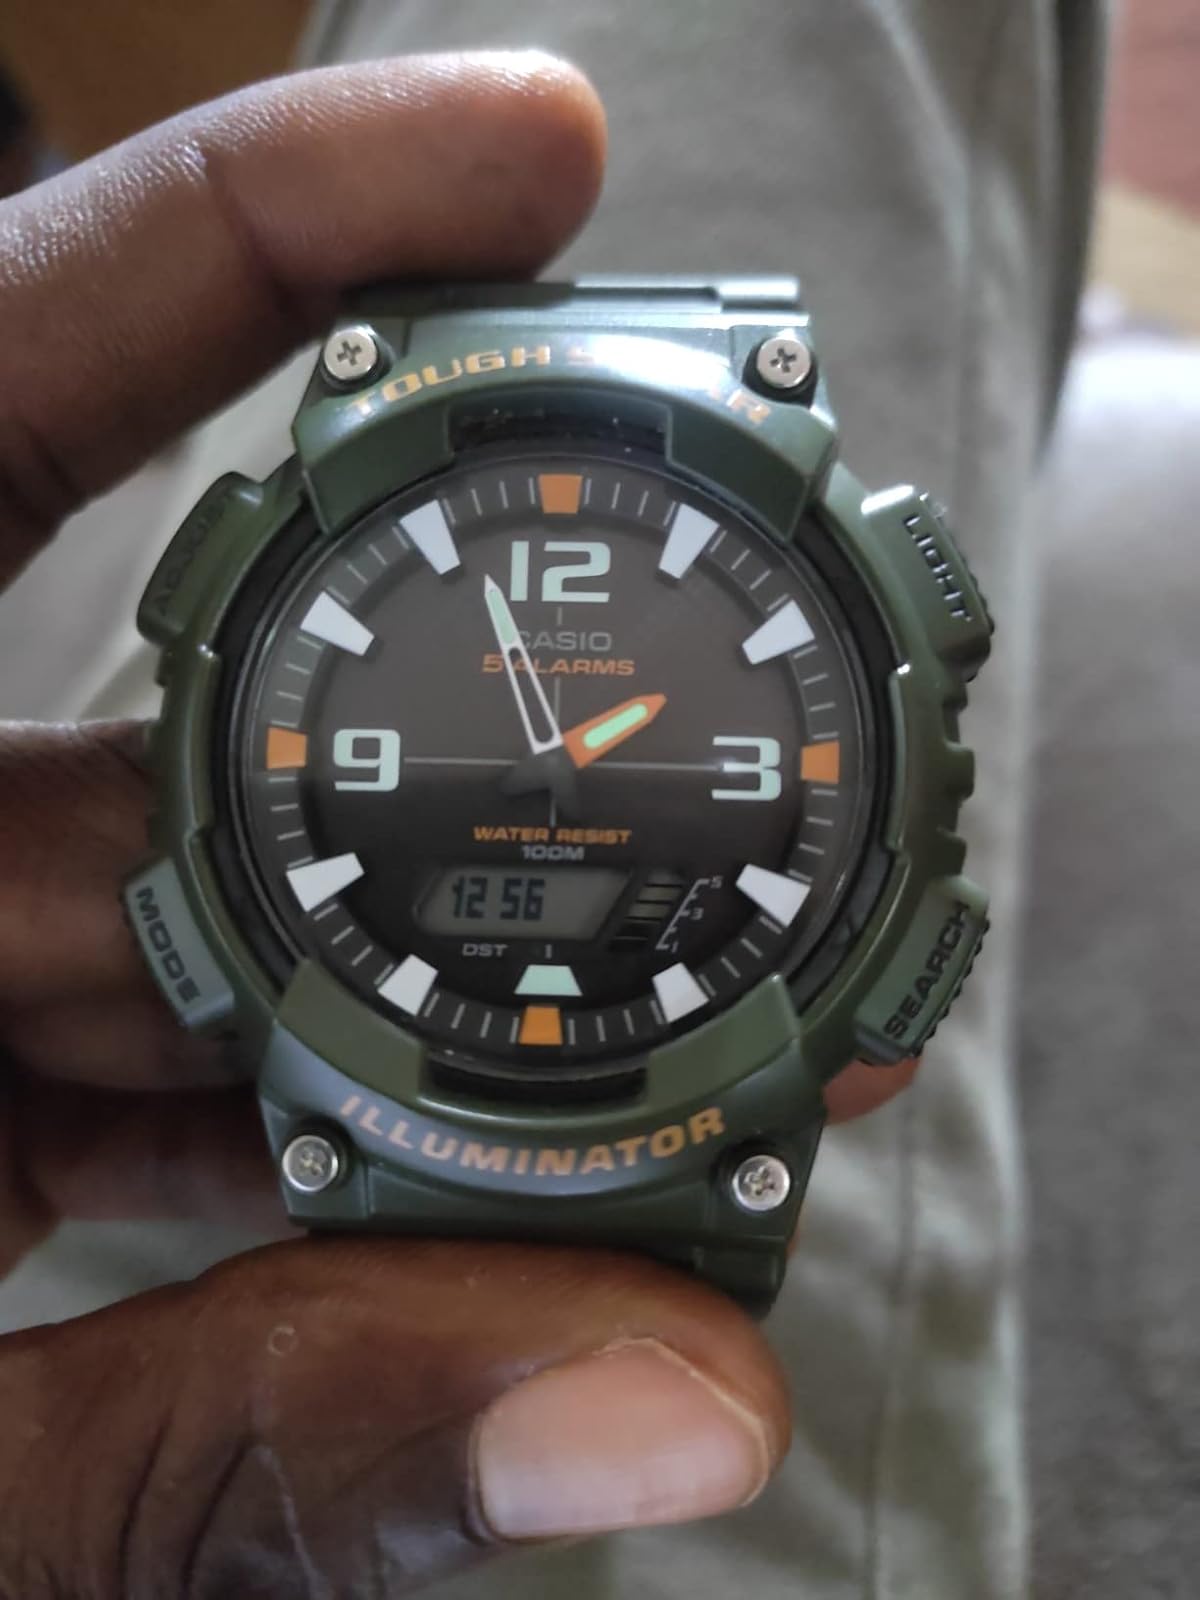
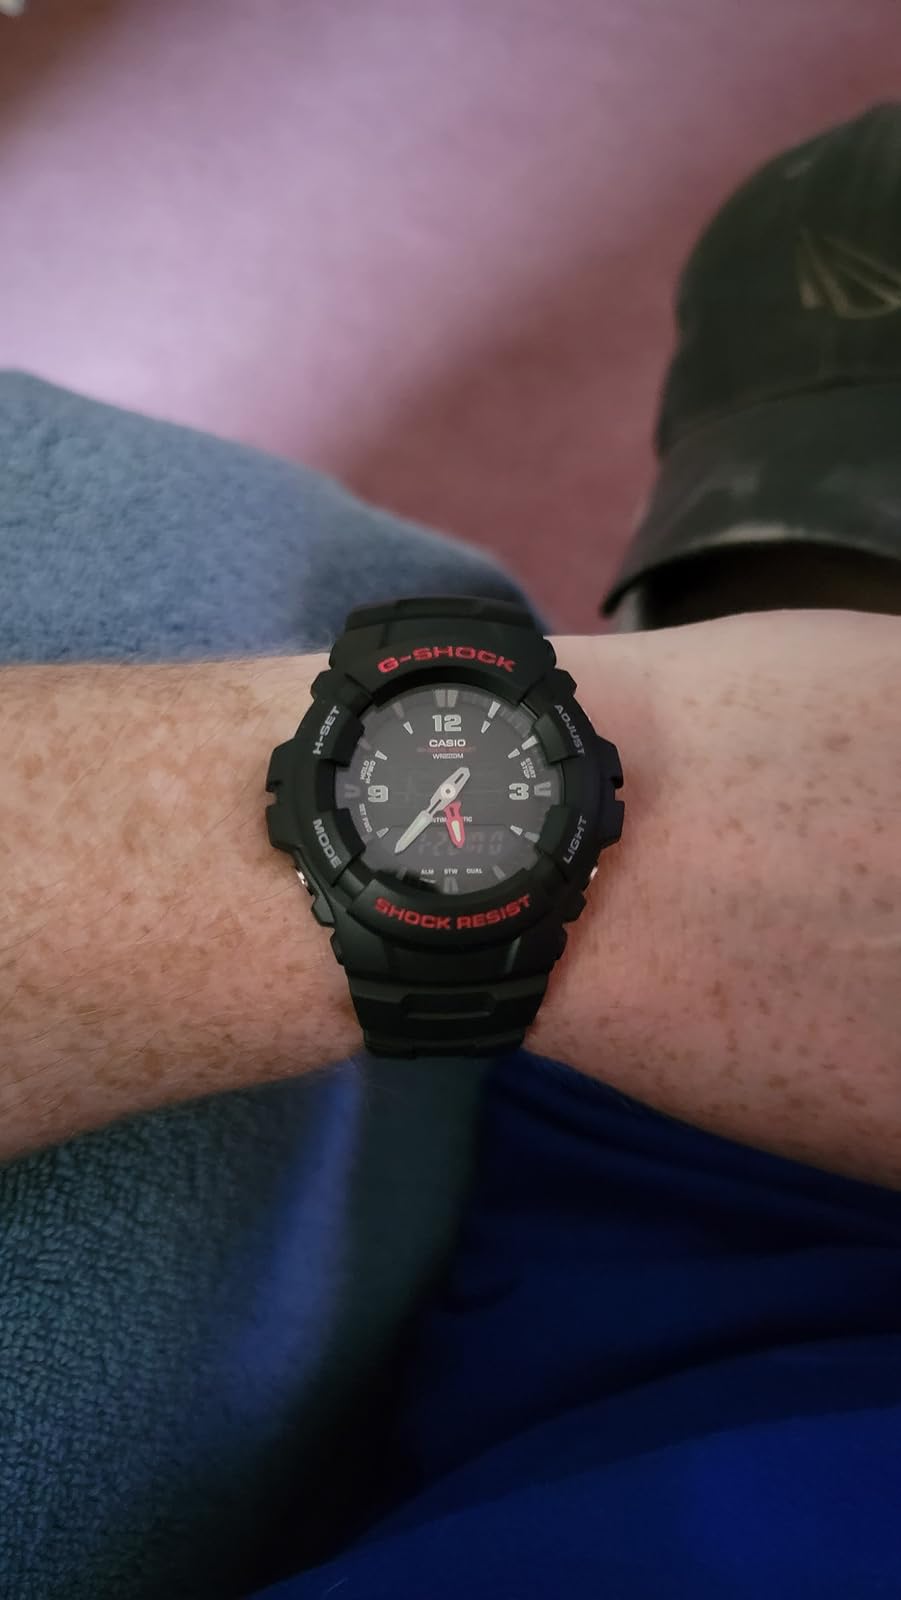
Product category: accessories_watch
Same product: no